Bullard Farm

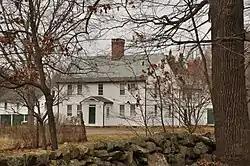

The Bullard Memorial Farm is a historic farm located at 7 Bullard Lane in Holliston, Massachusetts. It was first settled by Benjamin Bullard in approximately 1652. The land was purchased from local Native Americans. Bullards farmed the land until 1916, when John Anson Bullard bequeathed it to the Bullard Memorial Farm Association (“BMFA”), which had been created in 1909. The main house was built in 1777 and enlarged in 1794; the property has a number of outbuildings, including a barn, a vinegar building, a cider building, a blacksmith shop, a library, a locker building, a small shed/horse barn, and a cottage. The farm includes under a forestry and agricultural designation and another are undeveloped pasture." The farm was listed on the National Register of Historic Places in 1995.